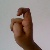
The image shows a hand gesture representing the letter 'X' in Indian Sign Language.